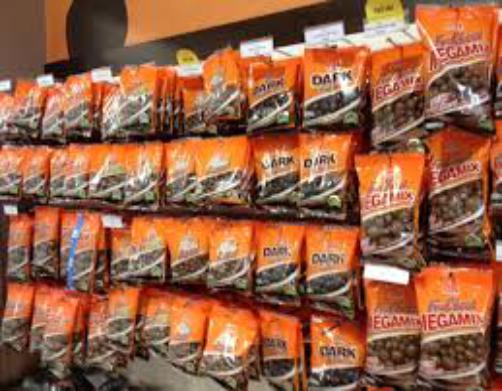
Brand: FruChocs
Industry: Food